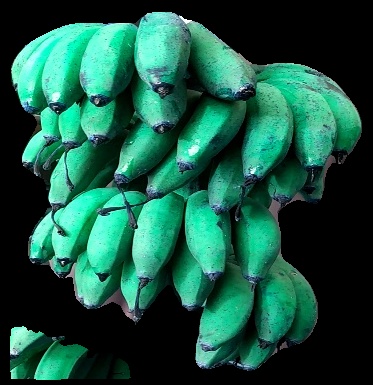
Variety: rasbale
Grade: grade3